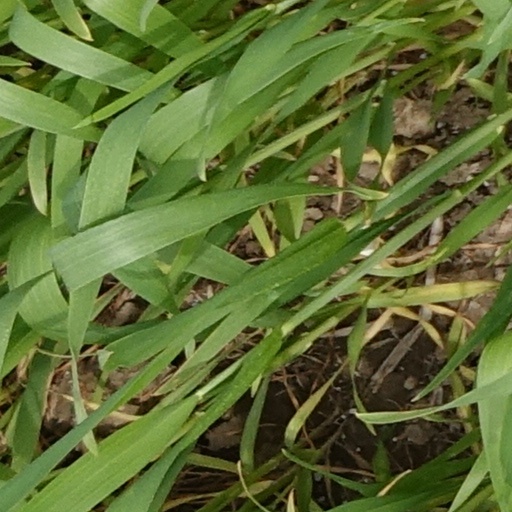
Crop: wheat